Southern black korhaan

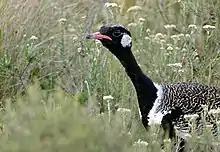
Southern black korhaan ("Afrotis afra") - male

This is an omnivorous species. Two-thirds of its diet is made up of arthropods, and it will eat termites, beetles, grasshoppers and ants. The rest of its diet is composed of plant matter, mostly seeds. It partakes in a mutualistic relationship with "Acacia cyclops," a species of Acacia; the southern black korhaan benefits from the seeds as they are a readily available food source, and in return, disperses the seeds to good germination sites. The southern black korhaan will also ingest grit and other small rocks to help in digestion by assisting the grinding process in the gizzard. A study has also shown that two thirds of birds have nematode parasites in their intestinal tract.